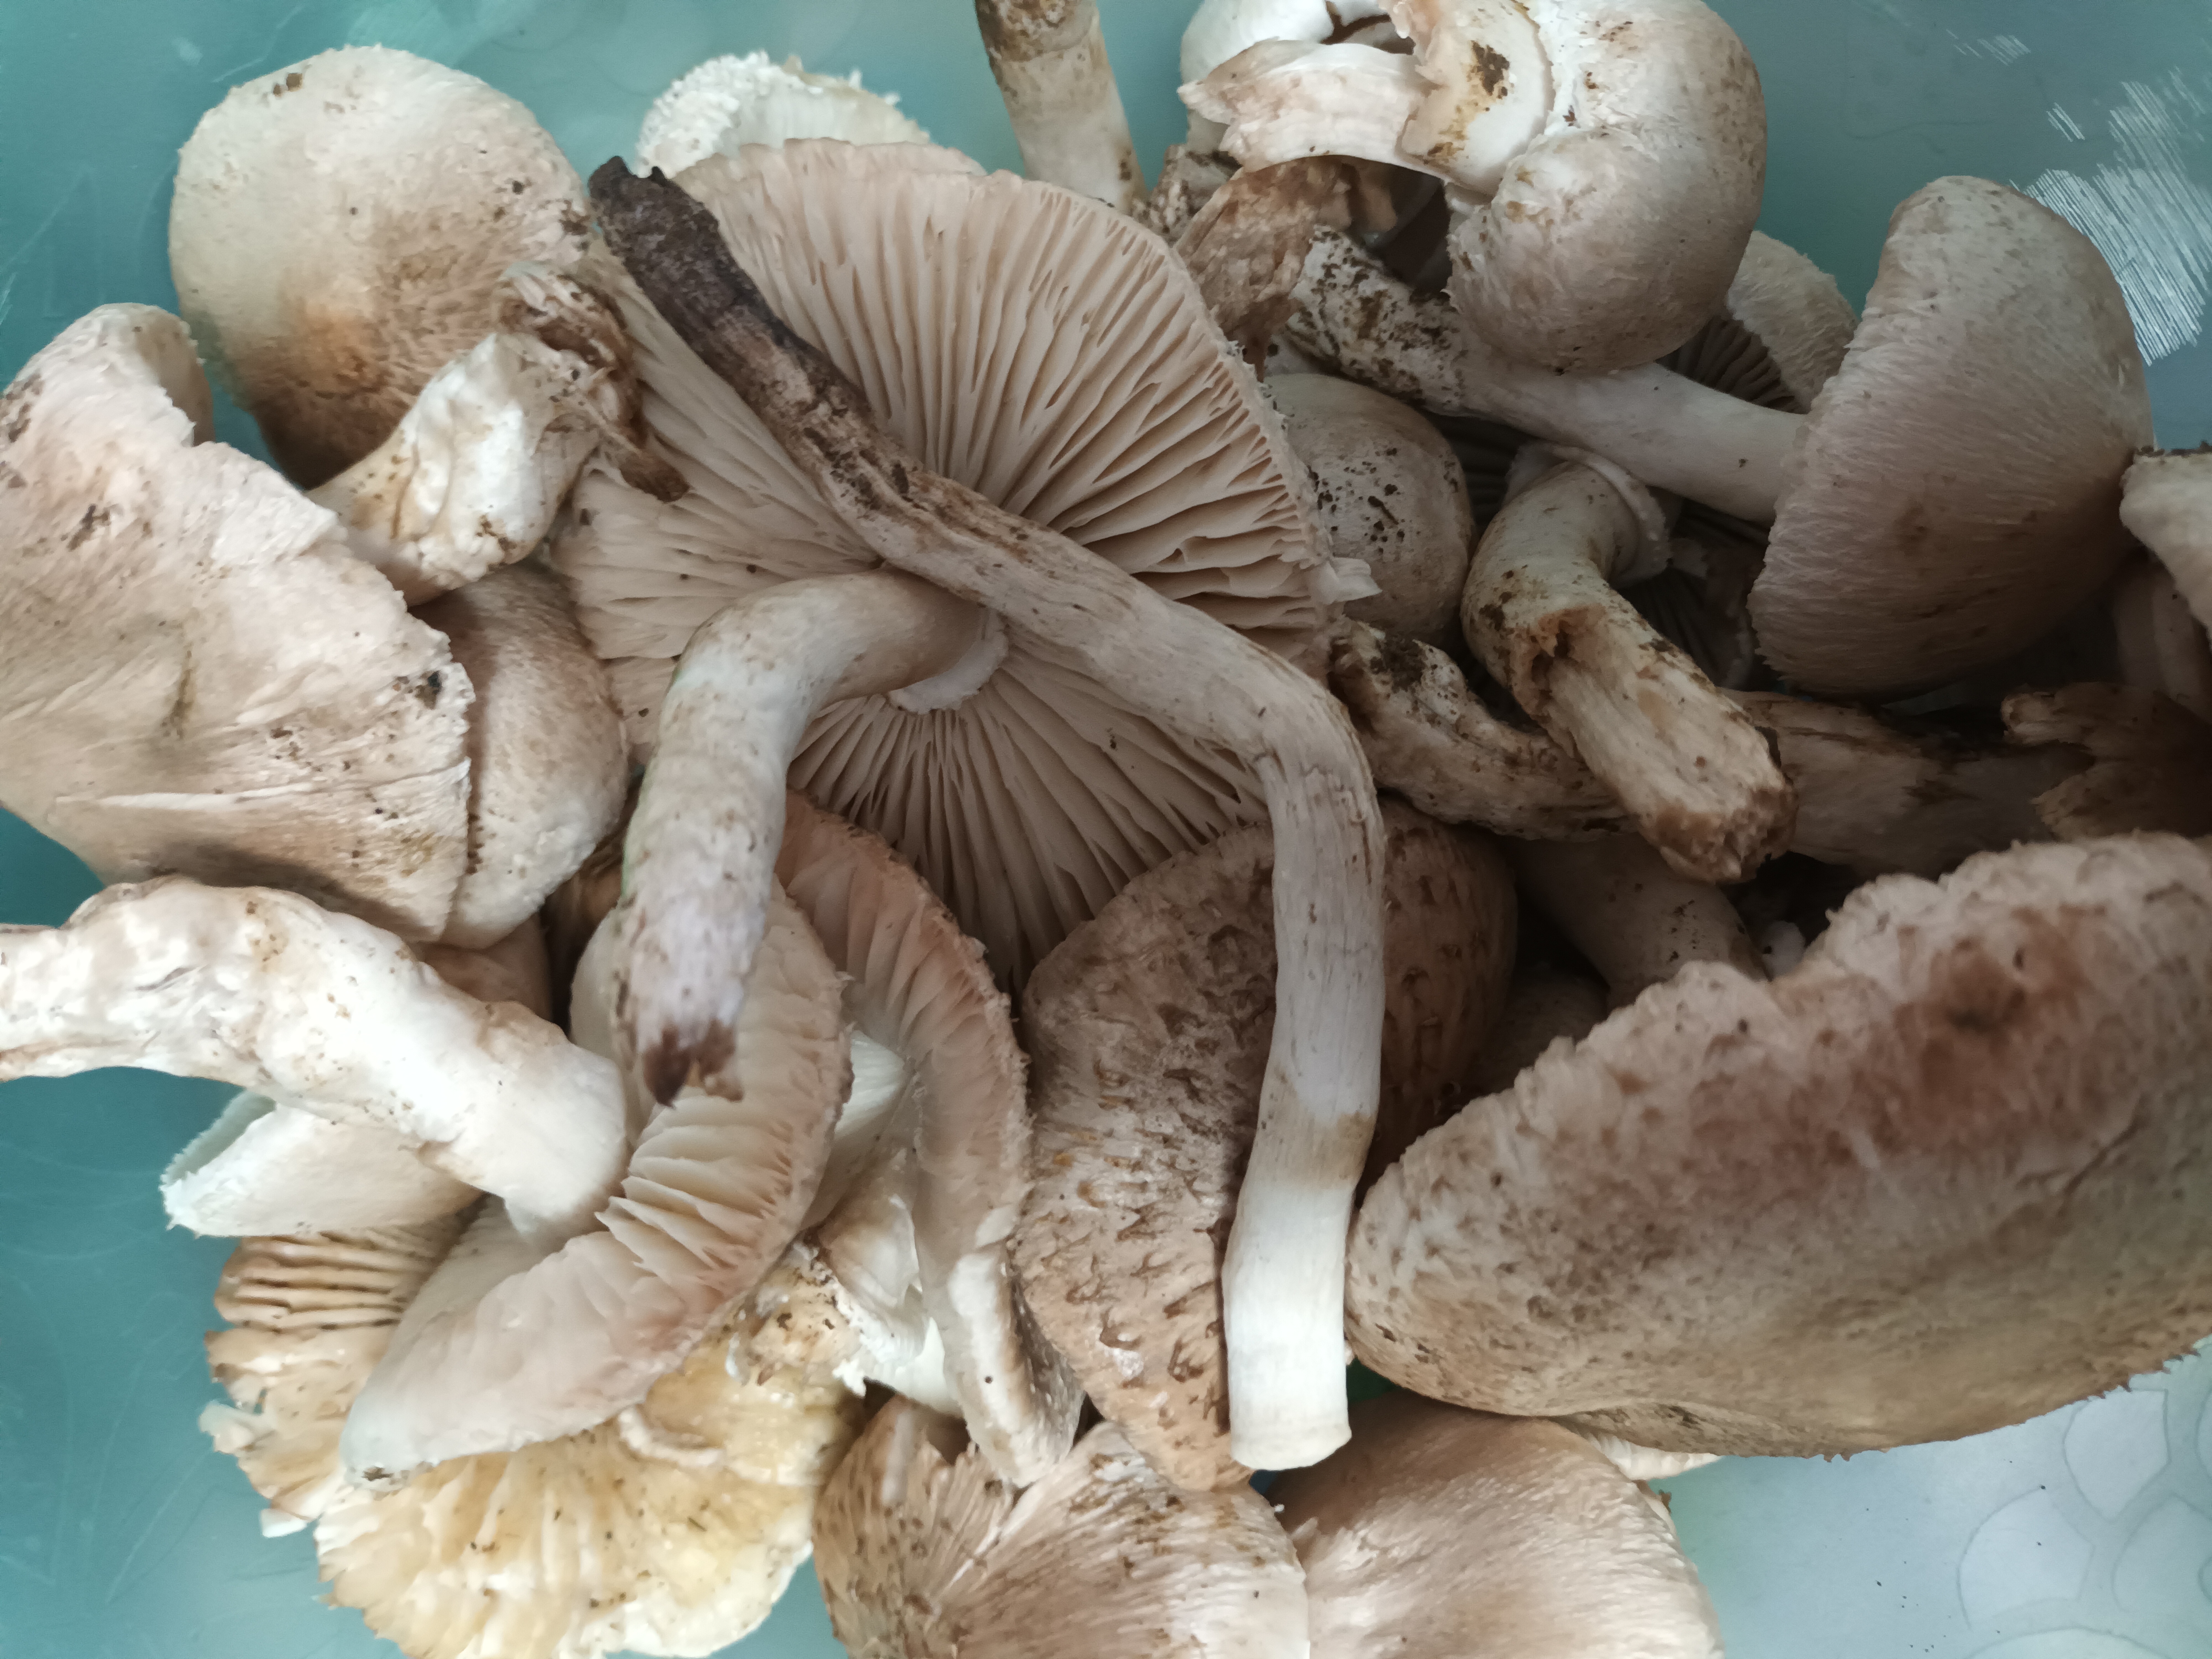
mushrooms, white, ingredient, mushroom, natural foods, fungus, natural material, edible mushroom